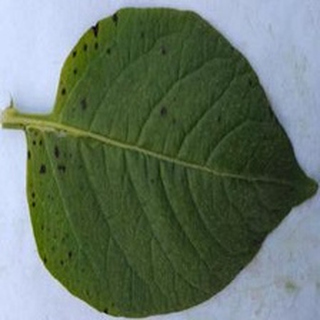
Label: potato_early_blight